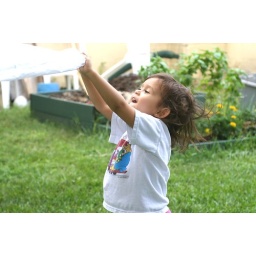
Julia had a lot of fun with the vermiculite packaging paper flying in the breeze.